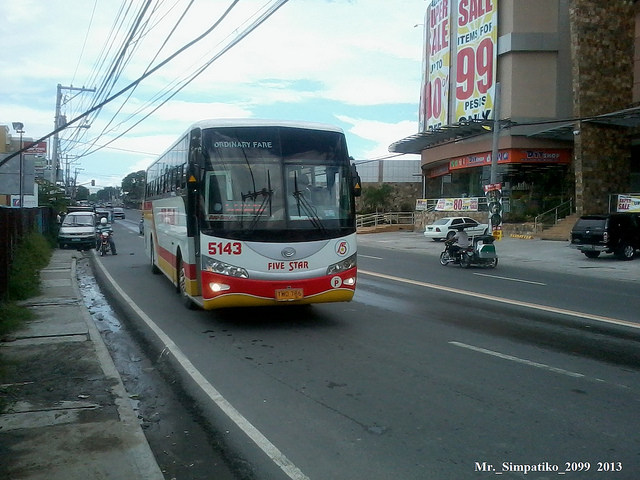
A bus driving down a street next to a tall building.

A city bus driving down a street, past a store.

A bus travelling pass a store and parked cars.

a red white and yellow bus some buildings and cars